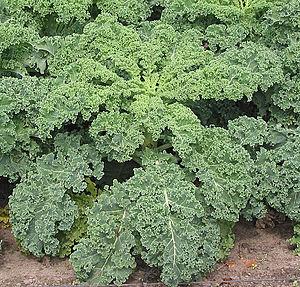
Le chou frisé est une variété cultivée du chou, une plante herbacée de la famille des Brassicacées. Ce chou non pommé est consommé depuis longtemps comme légume et fait partie des plantes commercialisées plus récemment sous le nom de « chou kale ». Il est utilisé également comme plante ornementale résistante aux hivers froids, pour son feuillage spectaculaire et ses cultivars aux teintes vives.